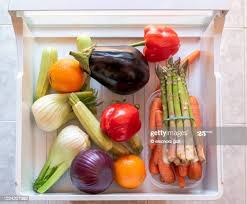
Waste category: biological